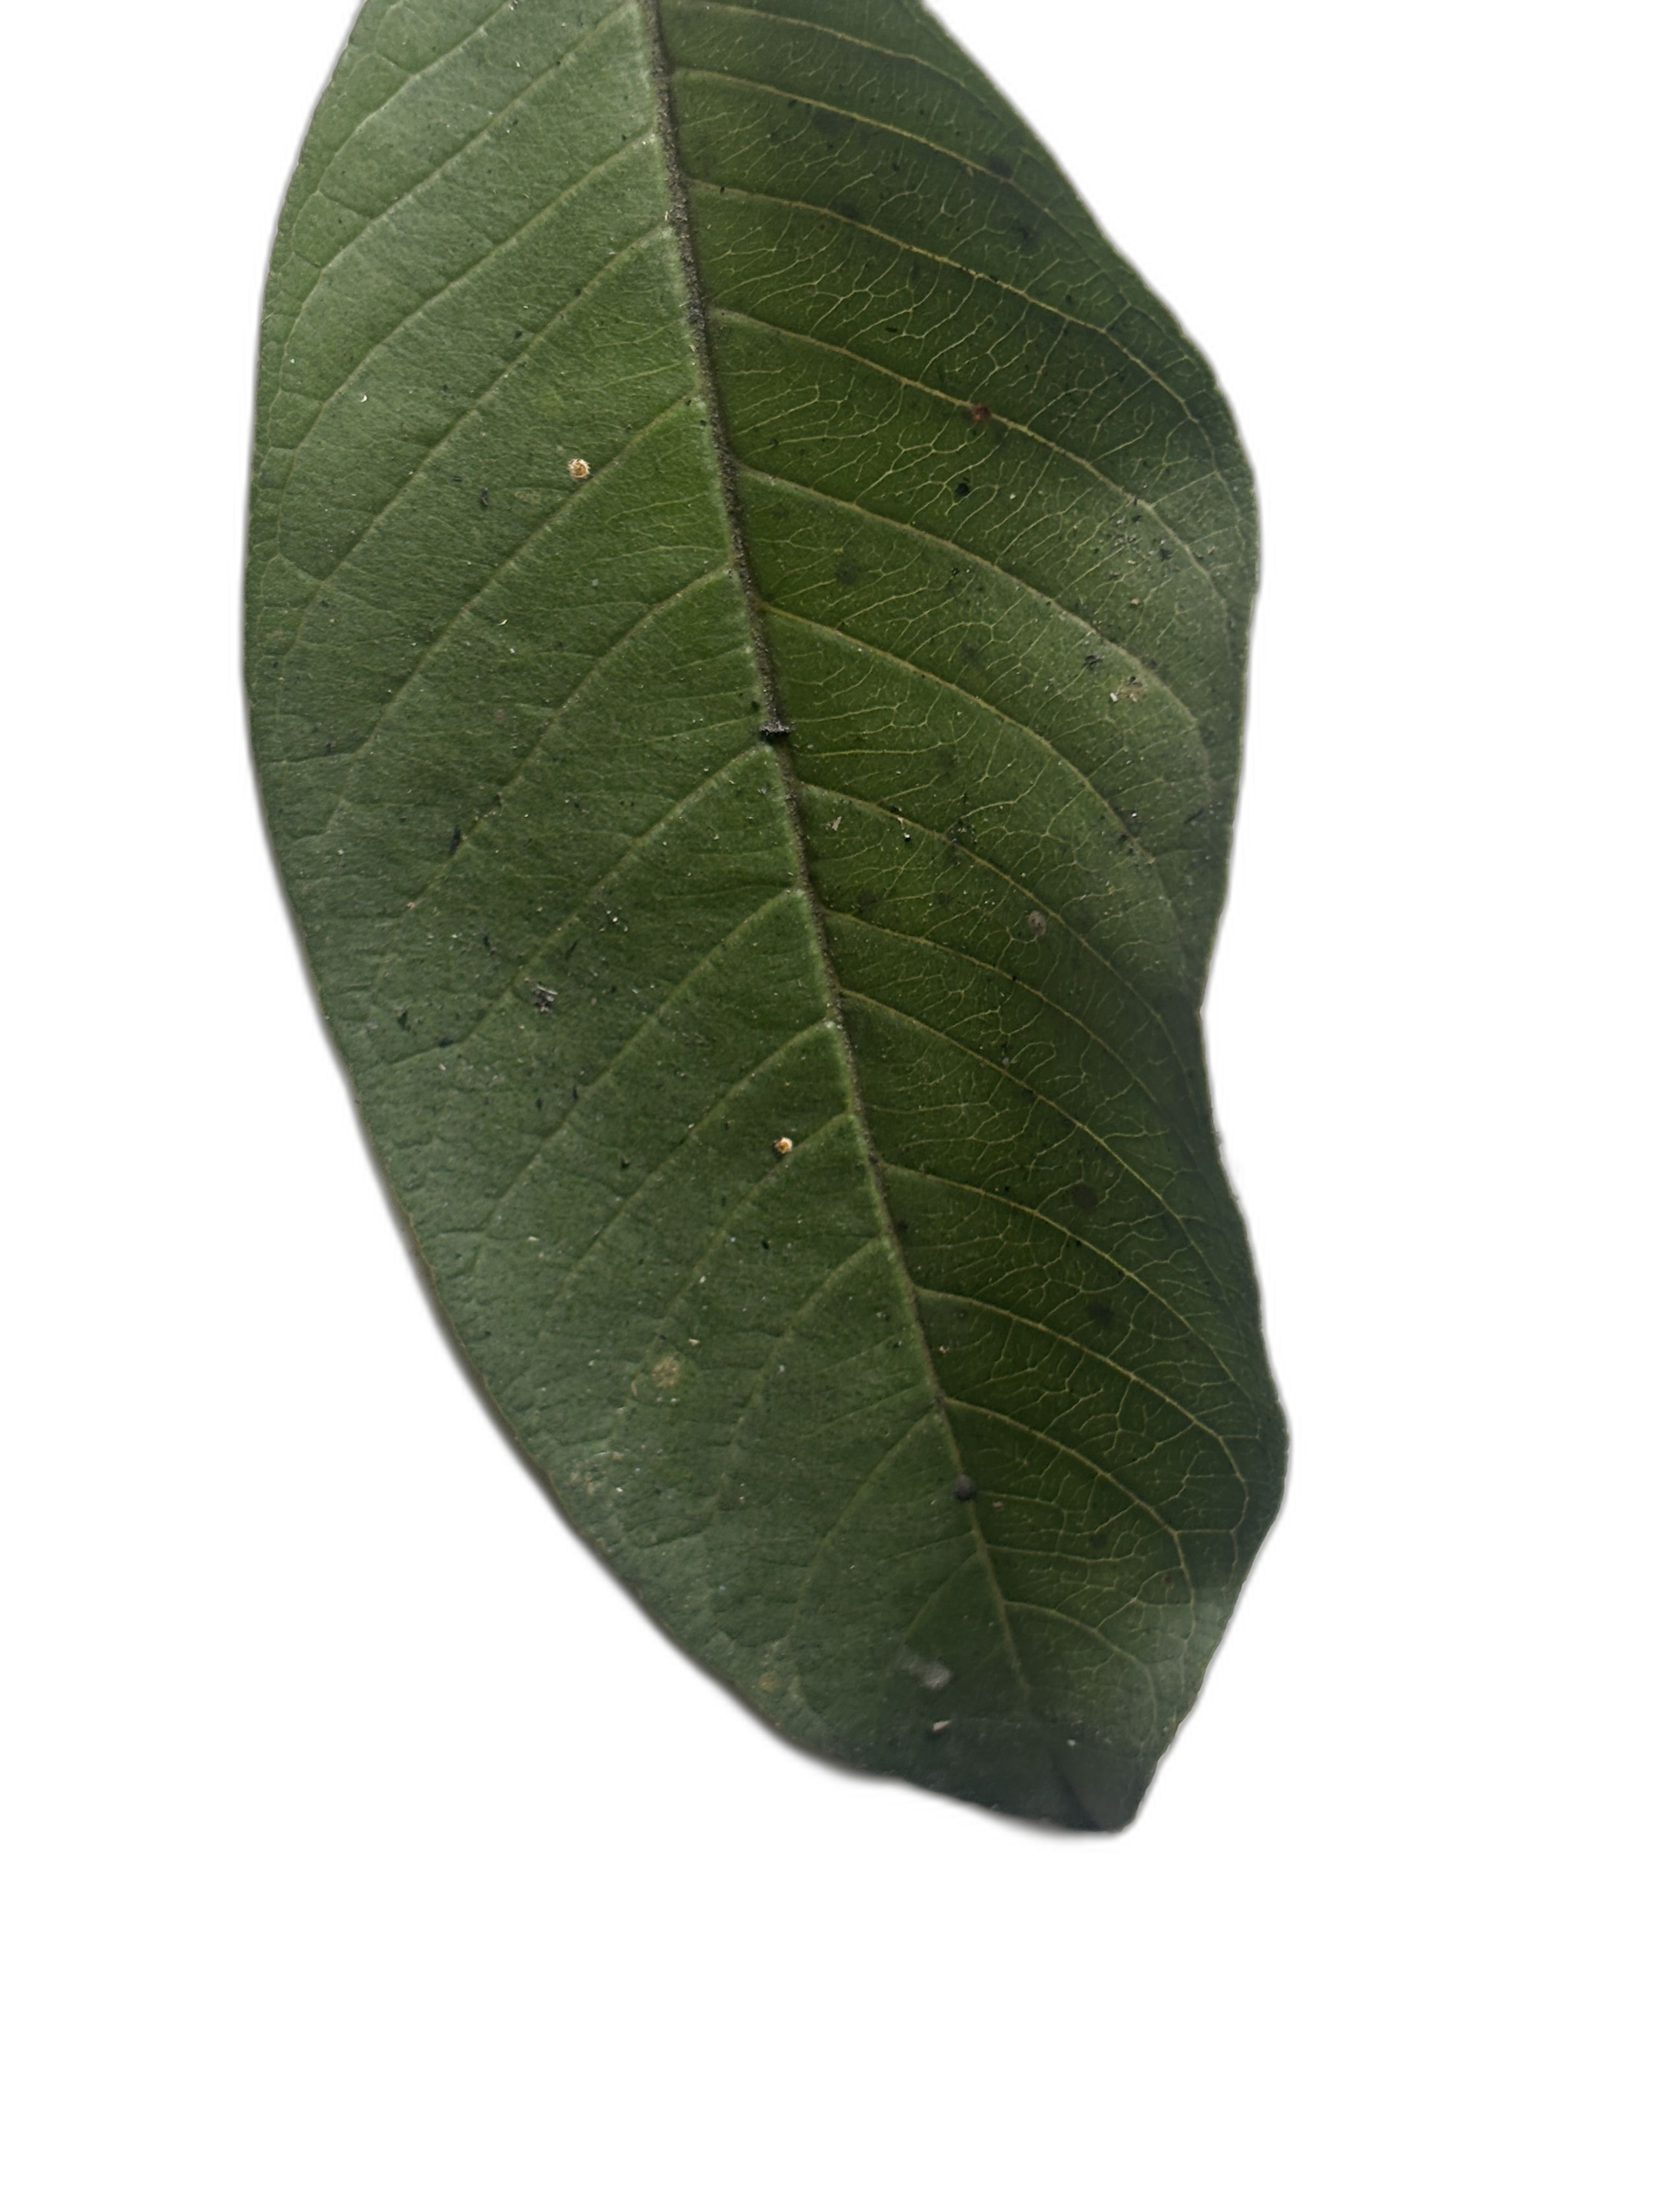
Plant part: leaf
Disease: Healthy